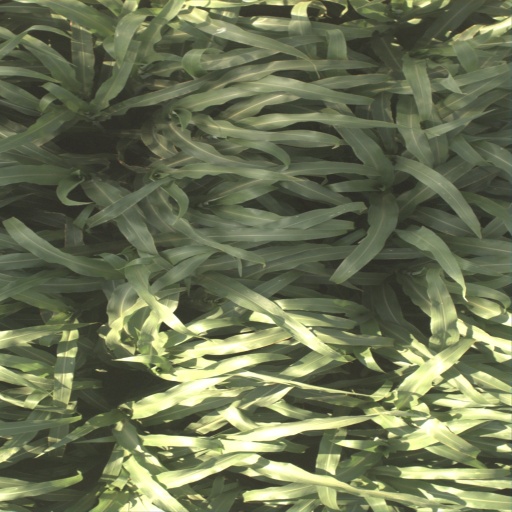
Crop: sorghum